Hannah McKay

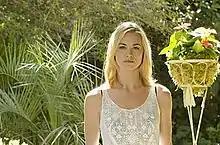
Yvonne Strahovski as Hannah McKay

Hannah McKay is a fictional character portrayed by Yvonne Strahovski, in the seventh and eighth seasons of the Showtime television series "Dexter".